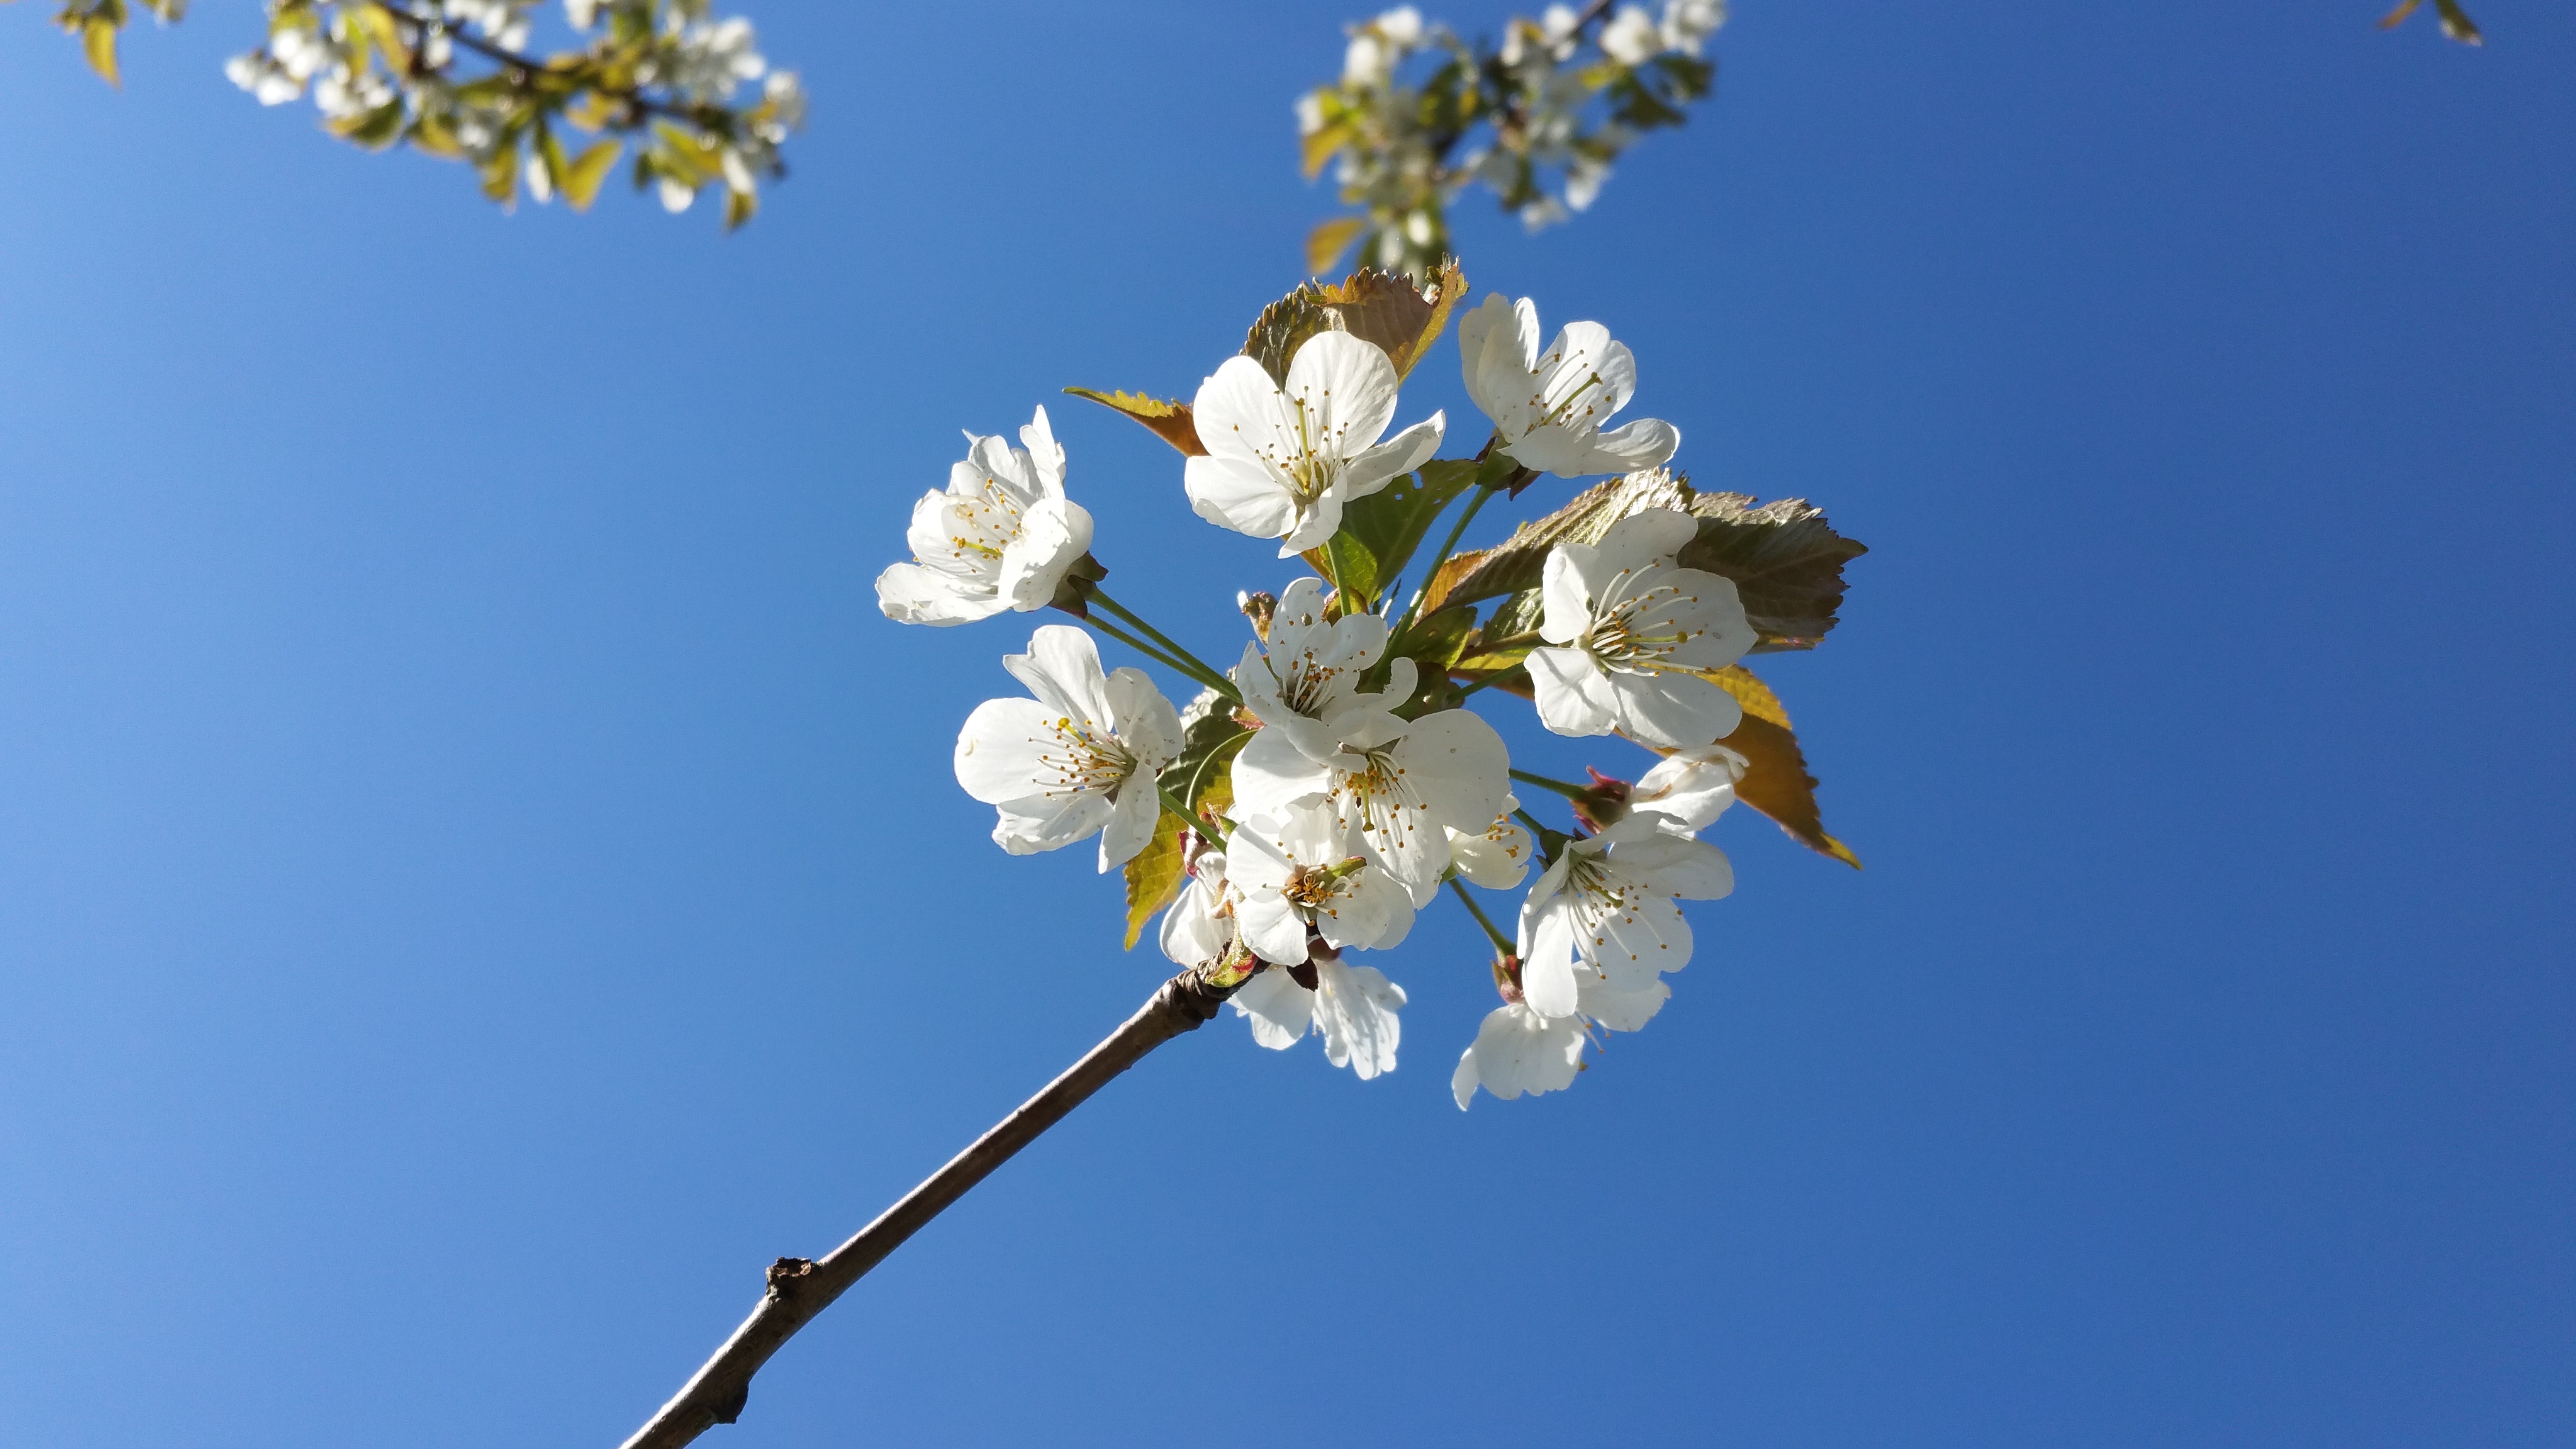
tree, branch, blossom, plant, sky, white, flower, food, spring, produce, blue, flora, cherry blossom, flowers, our, may, the nature of the, cherries, macro photography, flowering plant, morellblomster, plant stem, land plant